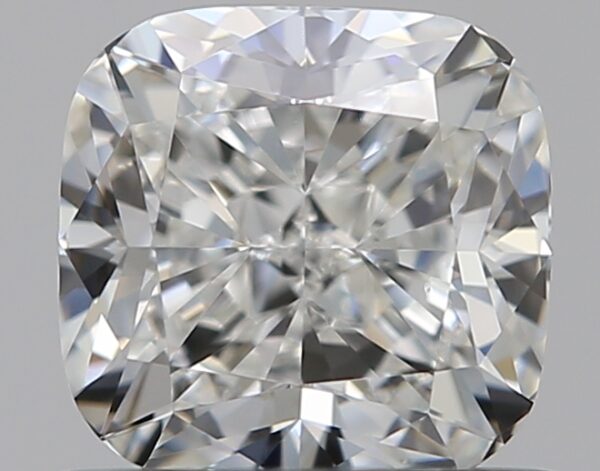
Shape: cushion
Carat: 0.75
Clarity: VVS1
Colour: G
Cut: VG
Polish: EX
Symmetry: EX
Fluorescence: N
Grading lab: GIA
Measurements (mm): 5.06 x 4.93 x 3.45